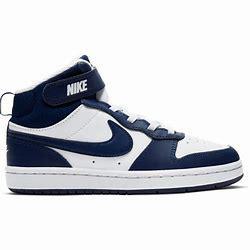
Brand: Nike
Model: Court Borough Mid 2